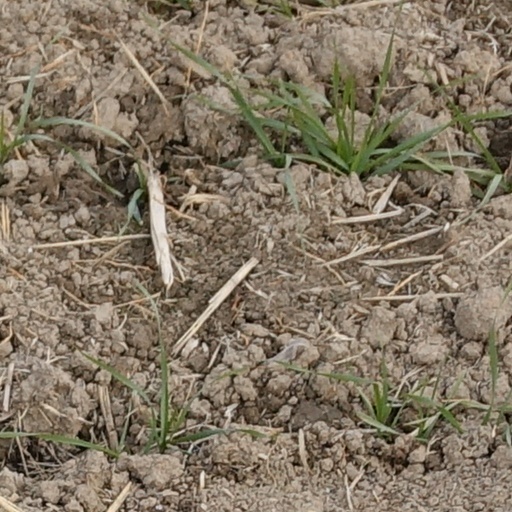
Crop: wheat